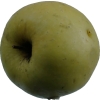
Label: Apple 13